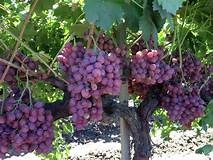
Label: grape